2012 Independence Bowl

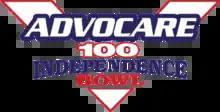
2012 AdvoCare V100 Independence Bowl Logo

The 2012 AdvoCare V100 Independence Bowl was a post-season American college football bowl game held on December 28, 2012, at Independence Stadium in Shreveport, Louisiana, in the United States. The 37th edition of the Independence Bowl began at 1:00 p.m. CST and aired on ESPN. The game's title sponsor was AdvoCare, an American dietary supplement company.